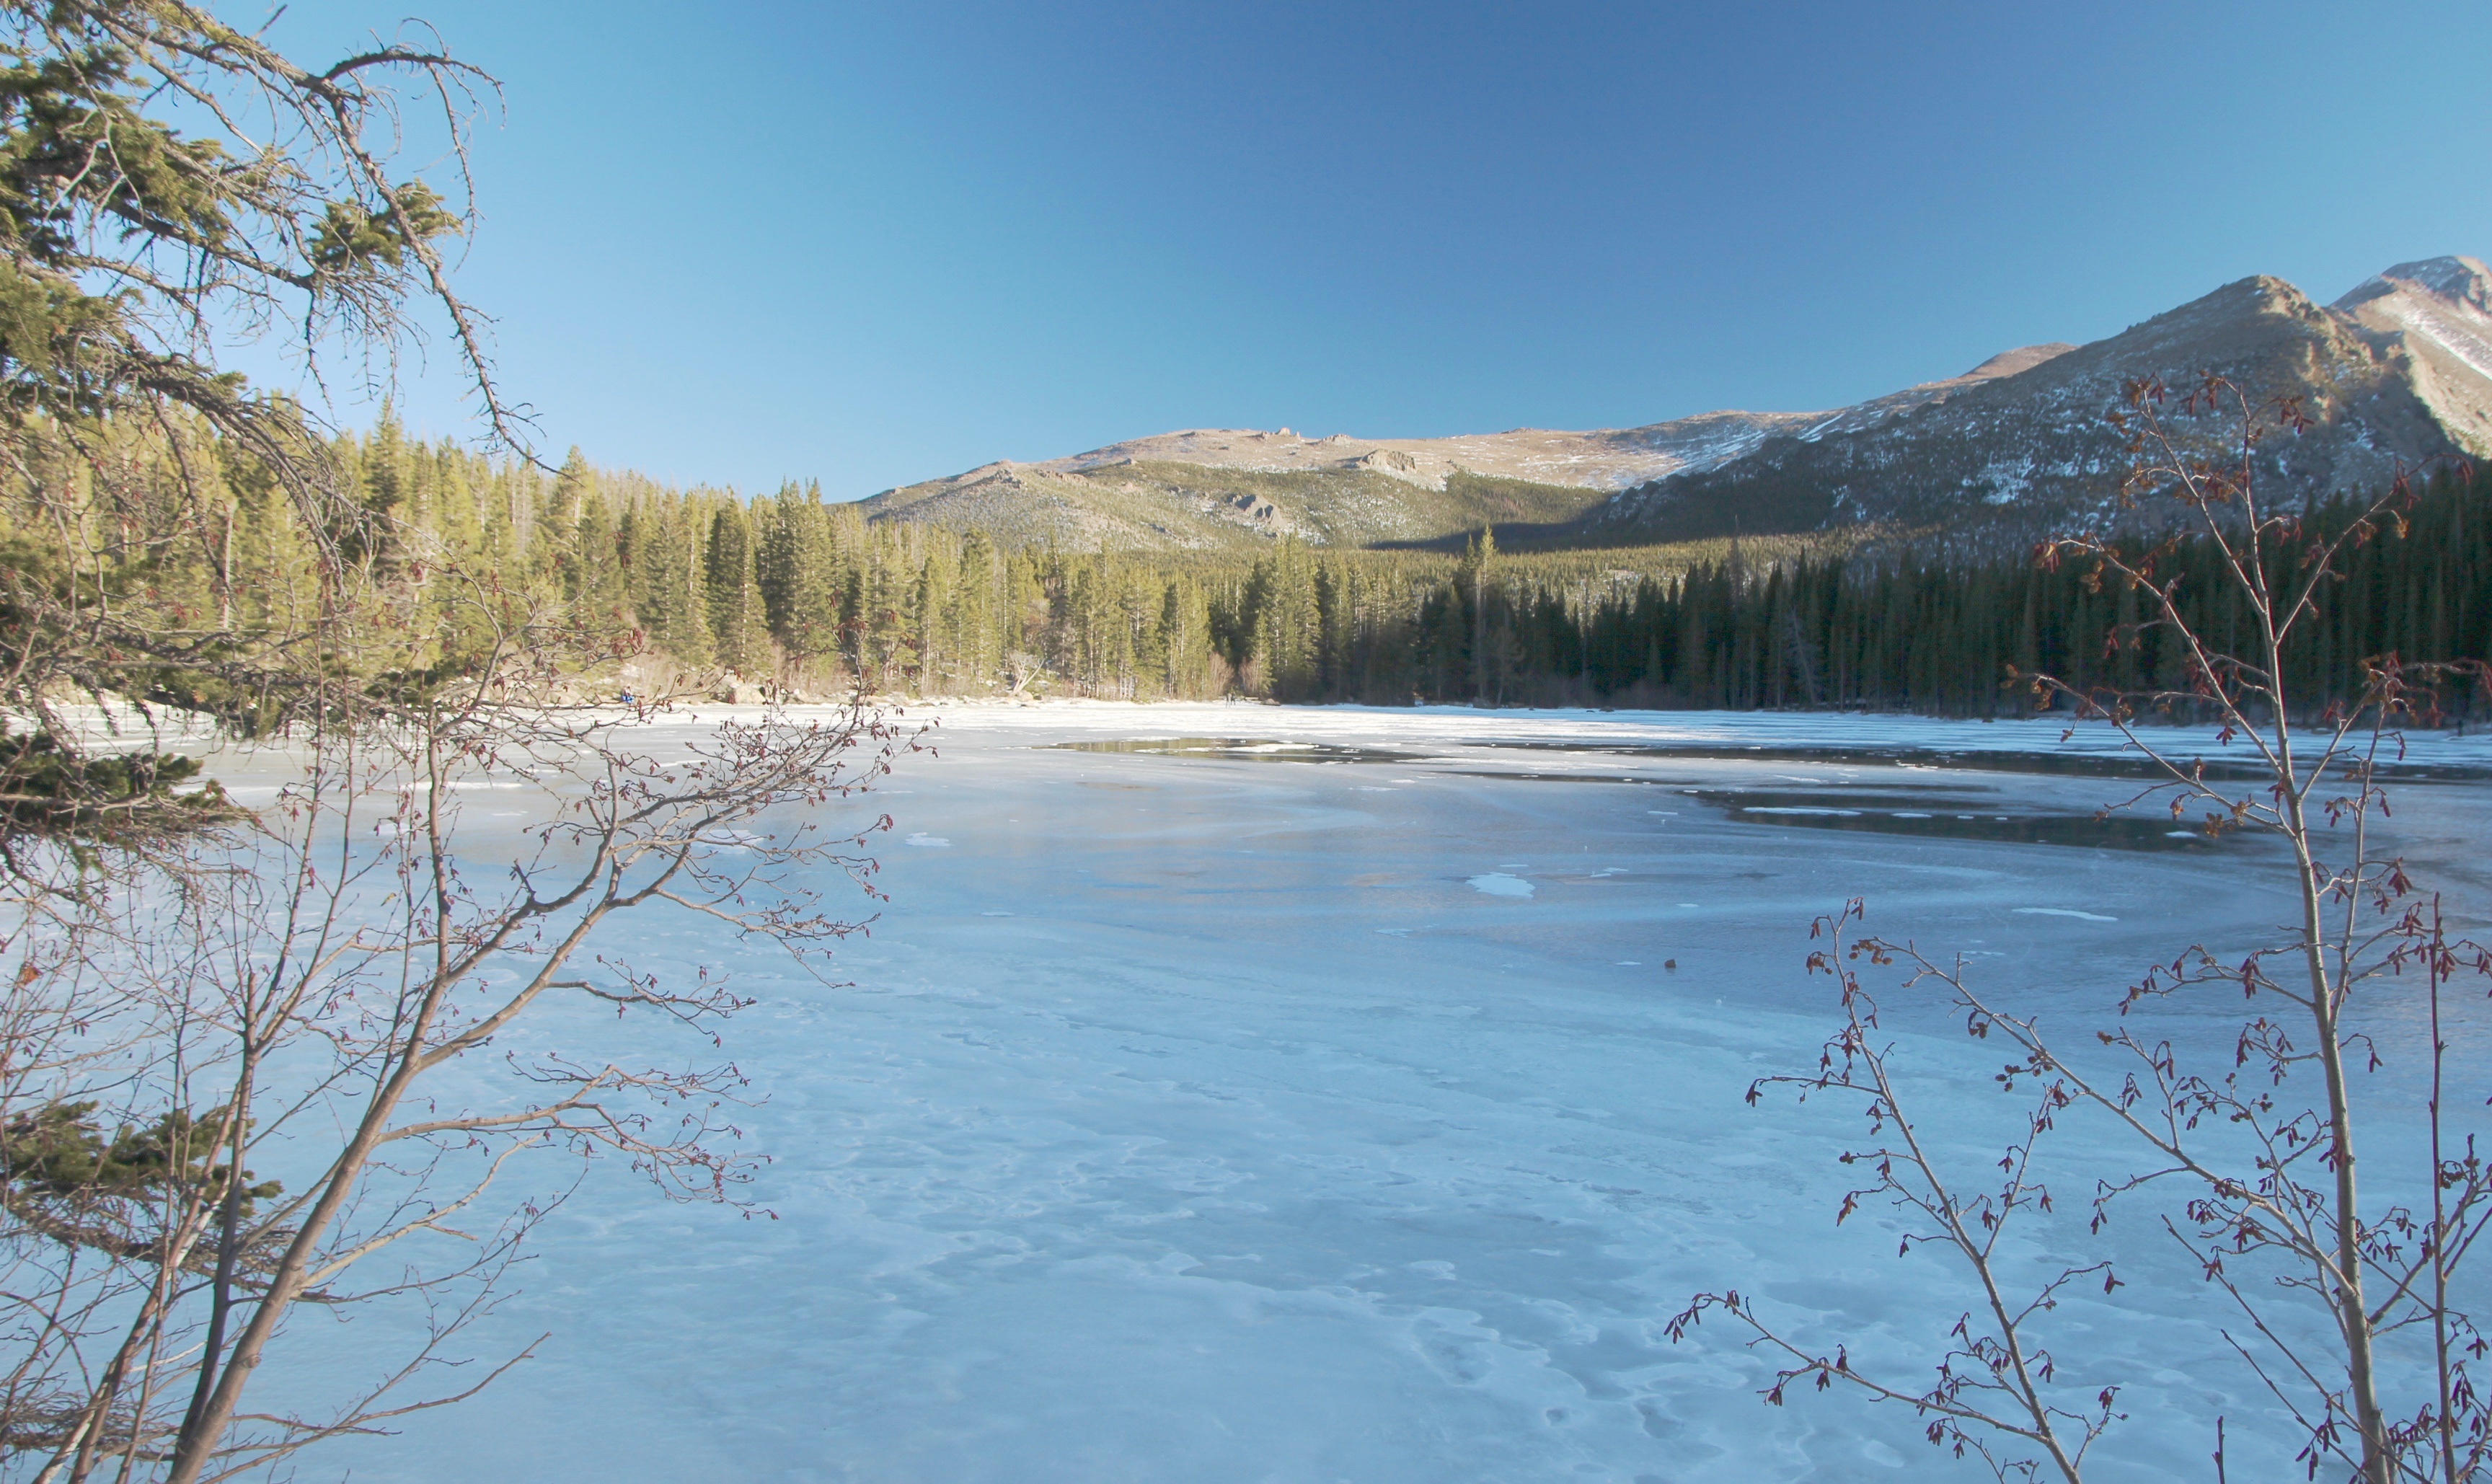
landscape, wilderness, mountain, snow, winter, lake, river, mountain range, reflection, scenic, natural, freeze, frozen, reservoir, season, body of water, loch, tarn, mountainous landforms, icy lake